Cuckoo clock

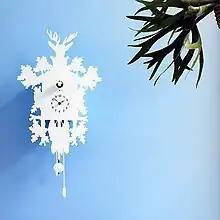
Designer cuckoo clock by Pascal Tarabay, 2005. It replicates the outline of the traditional "Jagdstück" ("hunt piece"). Diamantini & Domeniconi, Italy.

Even though the functionality of the cuckoo mechanism has remained basically unchanged, the appearance has changed as case designs and clock movements evolved in the region. Around 1800, the first lacquered shield clocks appeared, the so-called "Lackschilduhr" ("lacquered shield clock"), characterized by having a painted flat square wooden face behind which all the clockwork was attached. On top of the square was usually a semicircle of highly decorated painted wood which contained the door for the cuckoo. These usually depicted floral motifs, like roses, and often had a painted column, on either side of the chapter ring, others were decorated with fruits as well. Some pieces also bore the names of the bride and bridegroom on the dial, which were normally painted by women. There was no cabinet surrounding the clockwork in this model. This design was the most prevalent during the first half of the 19th century.